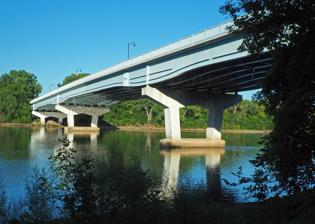
Building: Camden Bridge
Country: United States of America
Year built: 1977
Bridge in Minneapolis, Minnesota Camden Bridge The Camden Bridge as viewed from the west bank of the Mississippi Coordinates 45°01′56″N 93°17′00″W / 45.03222°N 93.28333°W / 45.03222; -93.28333 Carries Four lanes of traffic Crosses Mississippi River Locale Minneapolis, Minnesota Maintained by City of Minneapolis ID number 27549 Characteristics Design Plate girder bridge Total length 1,686 feet (513.89 m) Width 70 feet (21.34 m) Longest span 244 feet (74.37 m) Clearance below 31 feet (9.45 m) History Opened 1977 Location Camden Bridge is a continuous span plate girder bridge , that spans the Mississippi River in Minneapolis .  It connects 42nd Avenue North in the Camden community on the west side of the river to 37th Avenue Northeast in Northeast Minneapolis on the east side.  It also links Webber Parkway (on the west side) to St. Anthony Parkway on the east side, completing a link in the Grand Rounds Scenic Byway .  It was built in 1977 and was designed by Jacus Associates Incorporated. The bridge was closed in April 2010 for a six-month resurfacing project and reopened ahead of schedule on August 21, 2010. The Camden Bridge at street level, looking east into Northeast Minneapolis See also List of crossings of the Upper Mississippi River References Costello, Mary Charlotte (2002). Climbing the Mississippi River Bridge by Bridge, Volume Two: Minnesota . Cambridge, MN: Adventure Publications. ISBN 0-9644518-2-4 .